Registrar of the University of Oxford

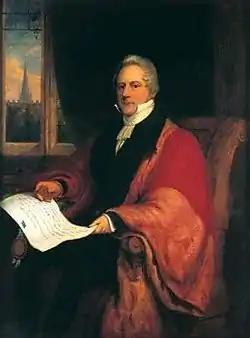
Philip Bliss, Registrar from 1824 to 1853

The Registrar of the University of Oxford is one of the senior officials of the university. According to its statutes, the Registrar acts as the "head of the central administrative services", with responsibility for "the management and professional development of their staff and for the development of other administrative support". The Registrar is also the "principal adviser on strategic policy" to the university's Vice-Chancellor and Council, its main decision-making body.